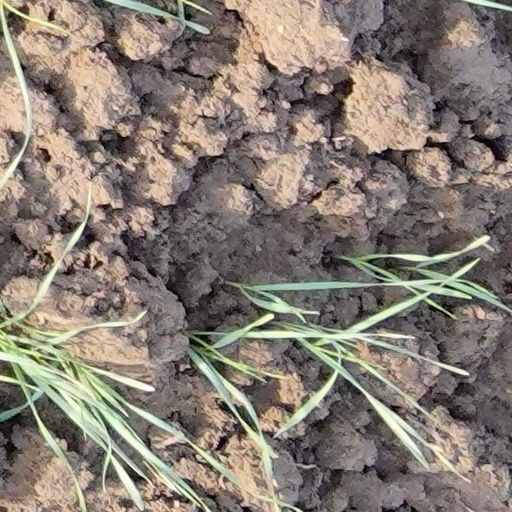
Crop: wheat